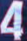
Number: 4